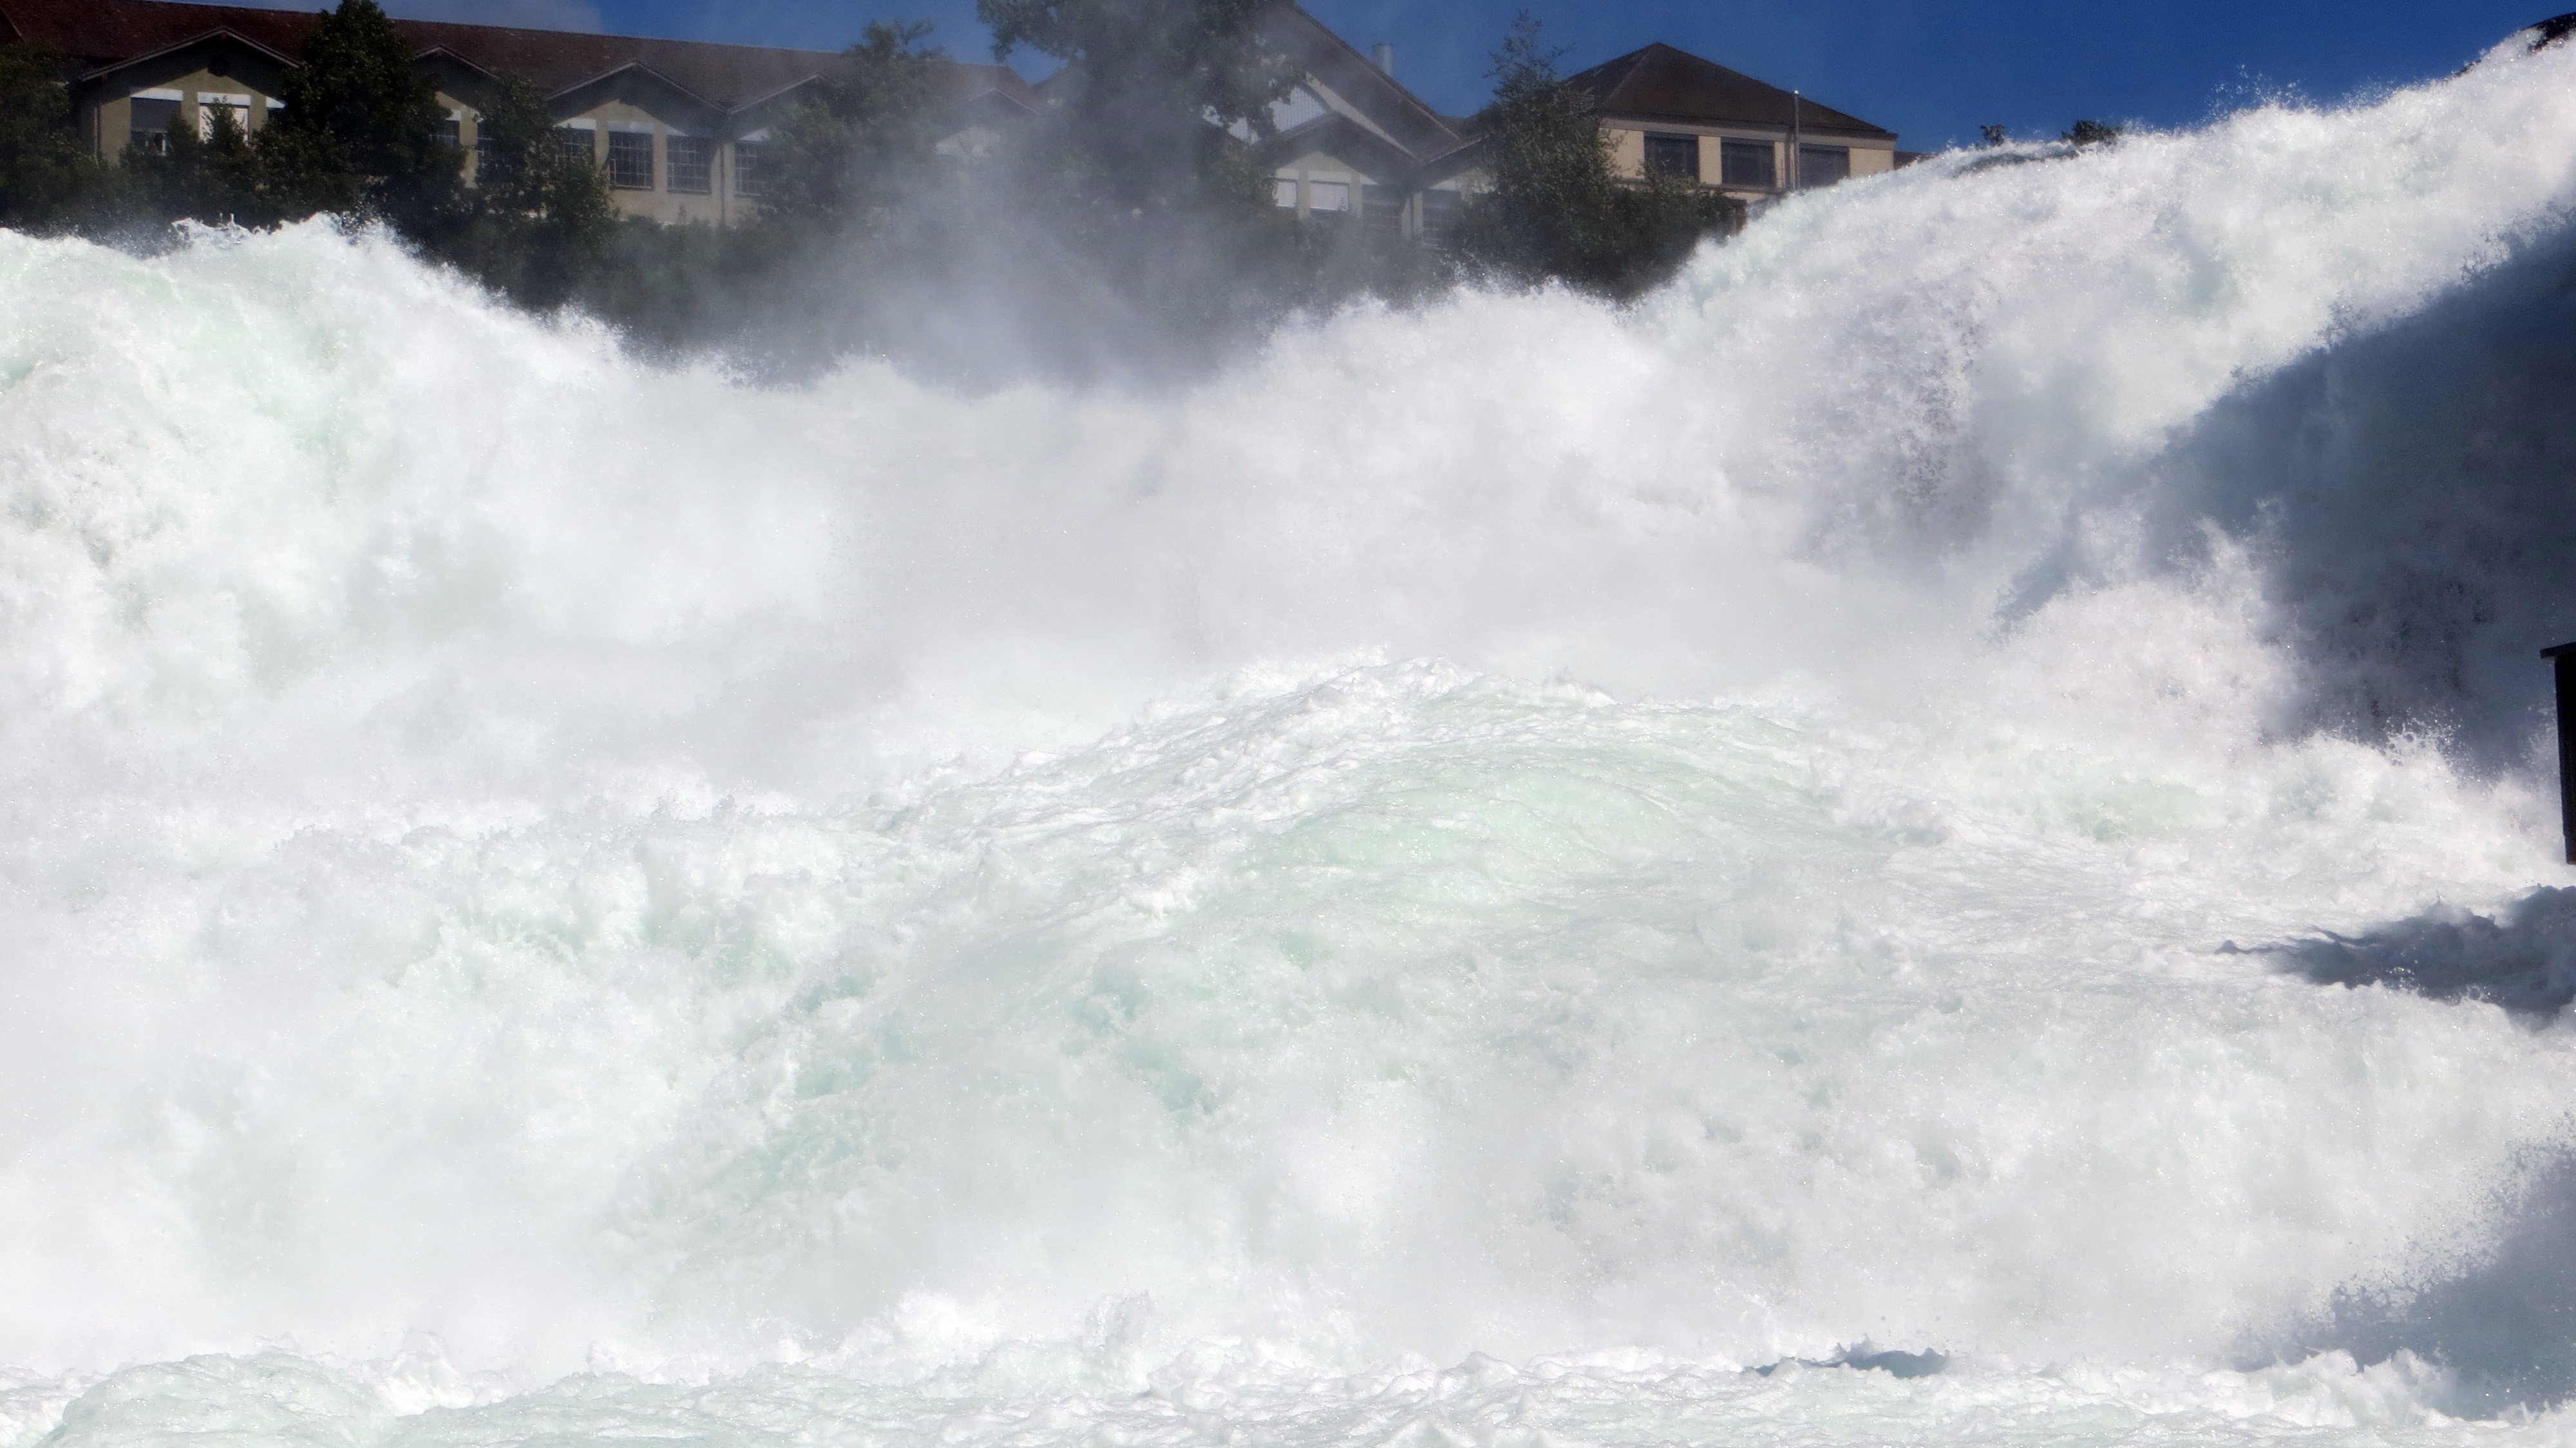
sea, coast, water, rock, ocean, wave, river, spray, weather, rapid, tourism, germany, switzerland, rhine, schaffhausen, destination, roaring, murmur, enormous, water mass, rhine falls, observation deck, atmospheric phenomenon, geological phenomenon, wind wave